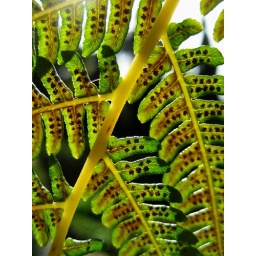
Sun hitting a fern in the Tas botanical gardens. I loved the warm yellow and green tones.